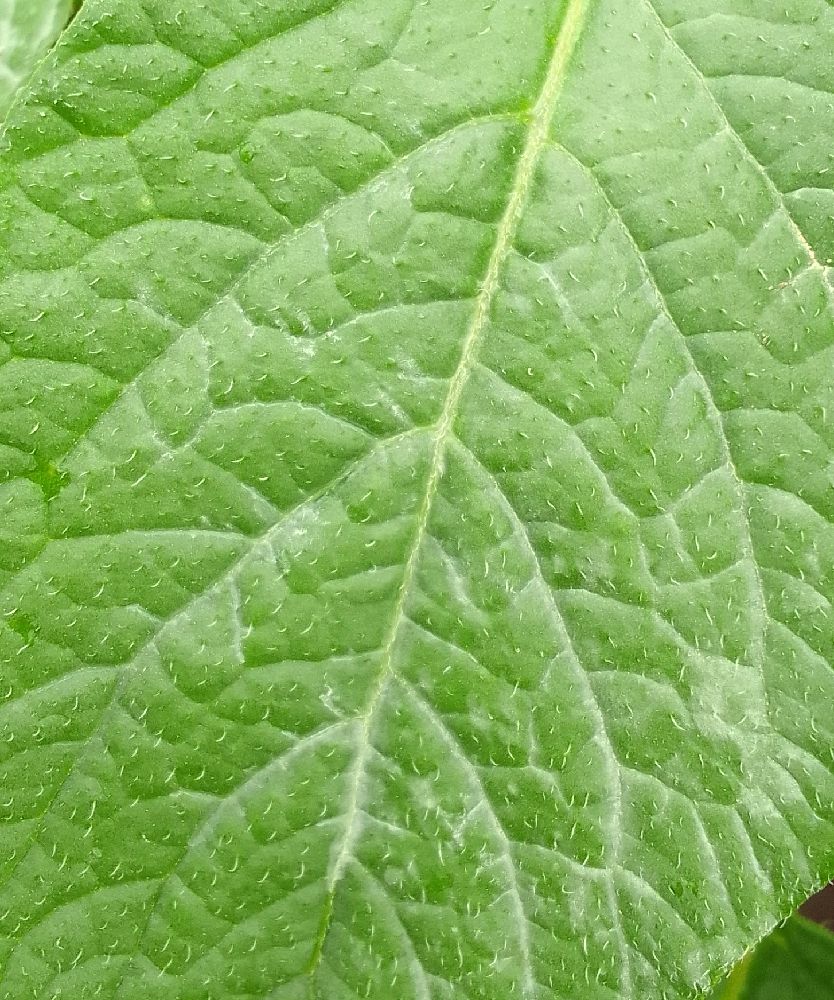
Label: Healthy